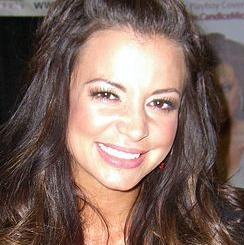
Age: 30